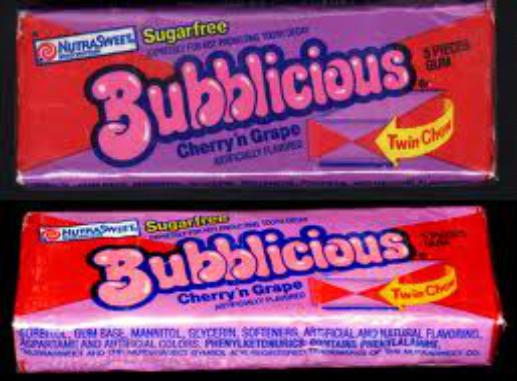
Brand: Bubblicious
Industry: Food